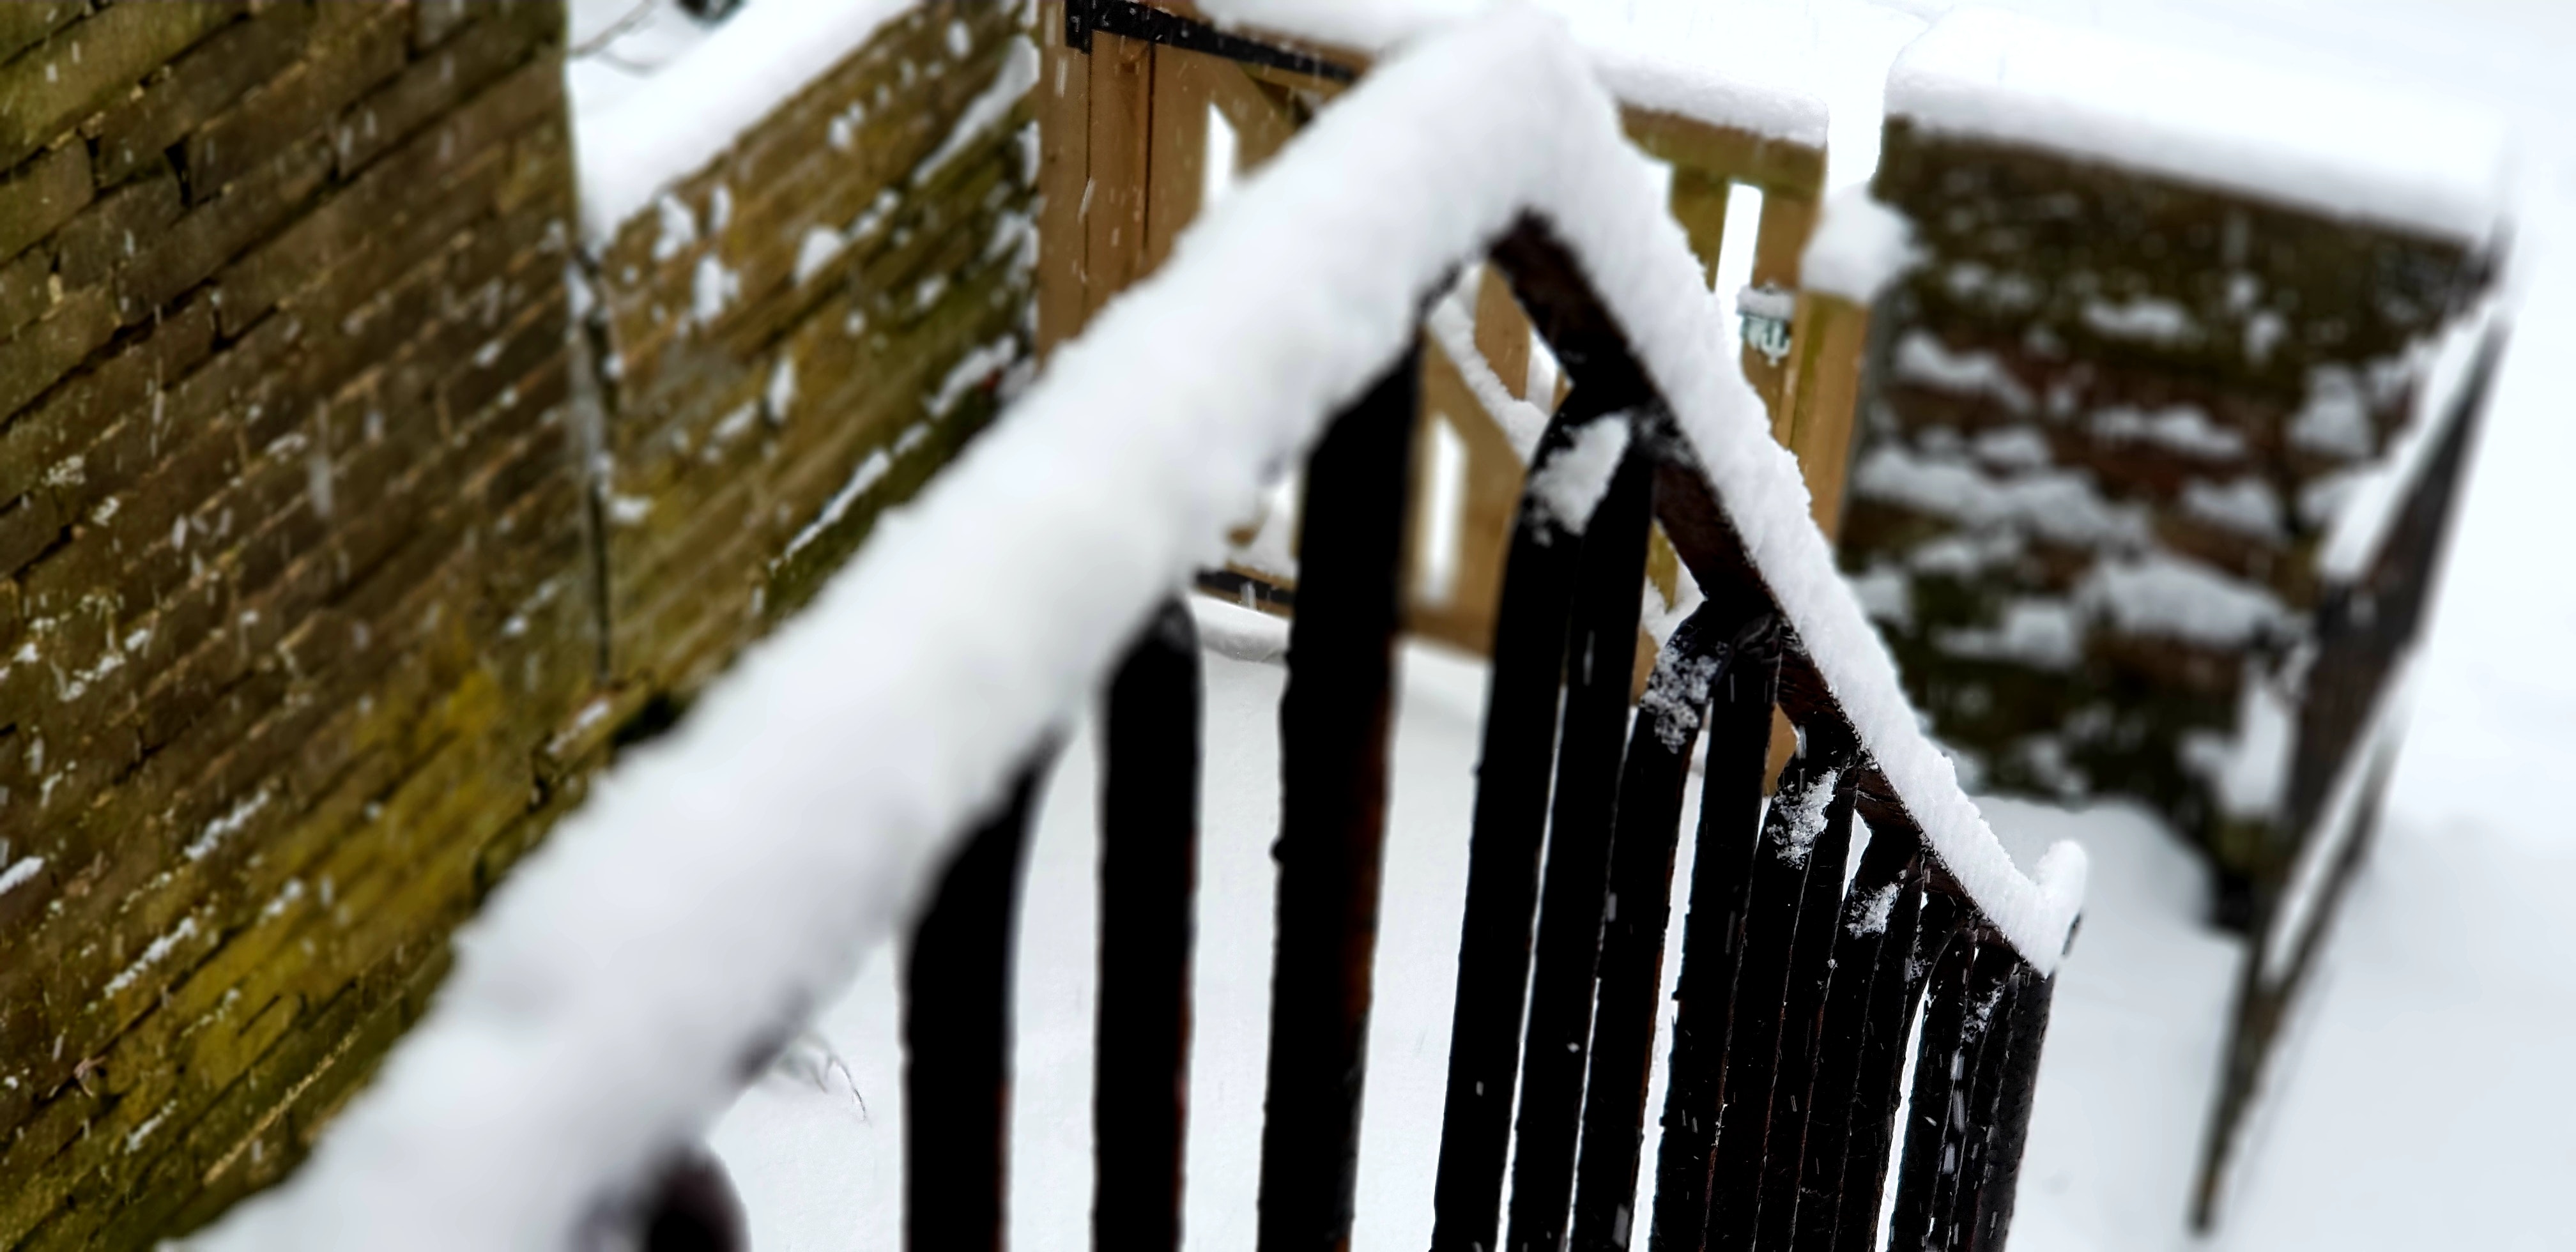
snow, winter, freezing, ice, handrail, precipitation